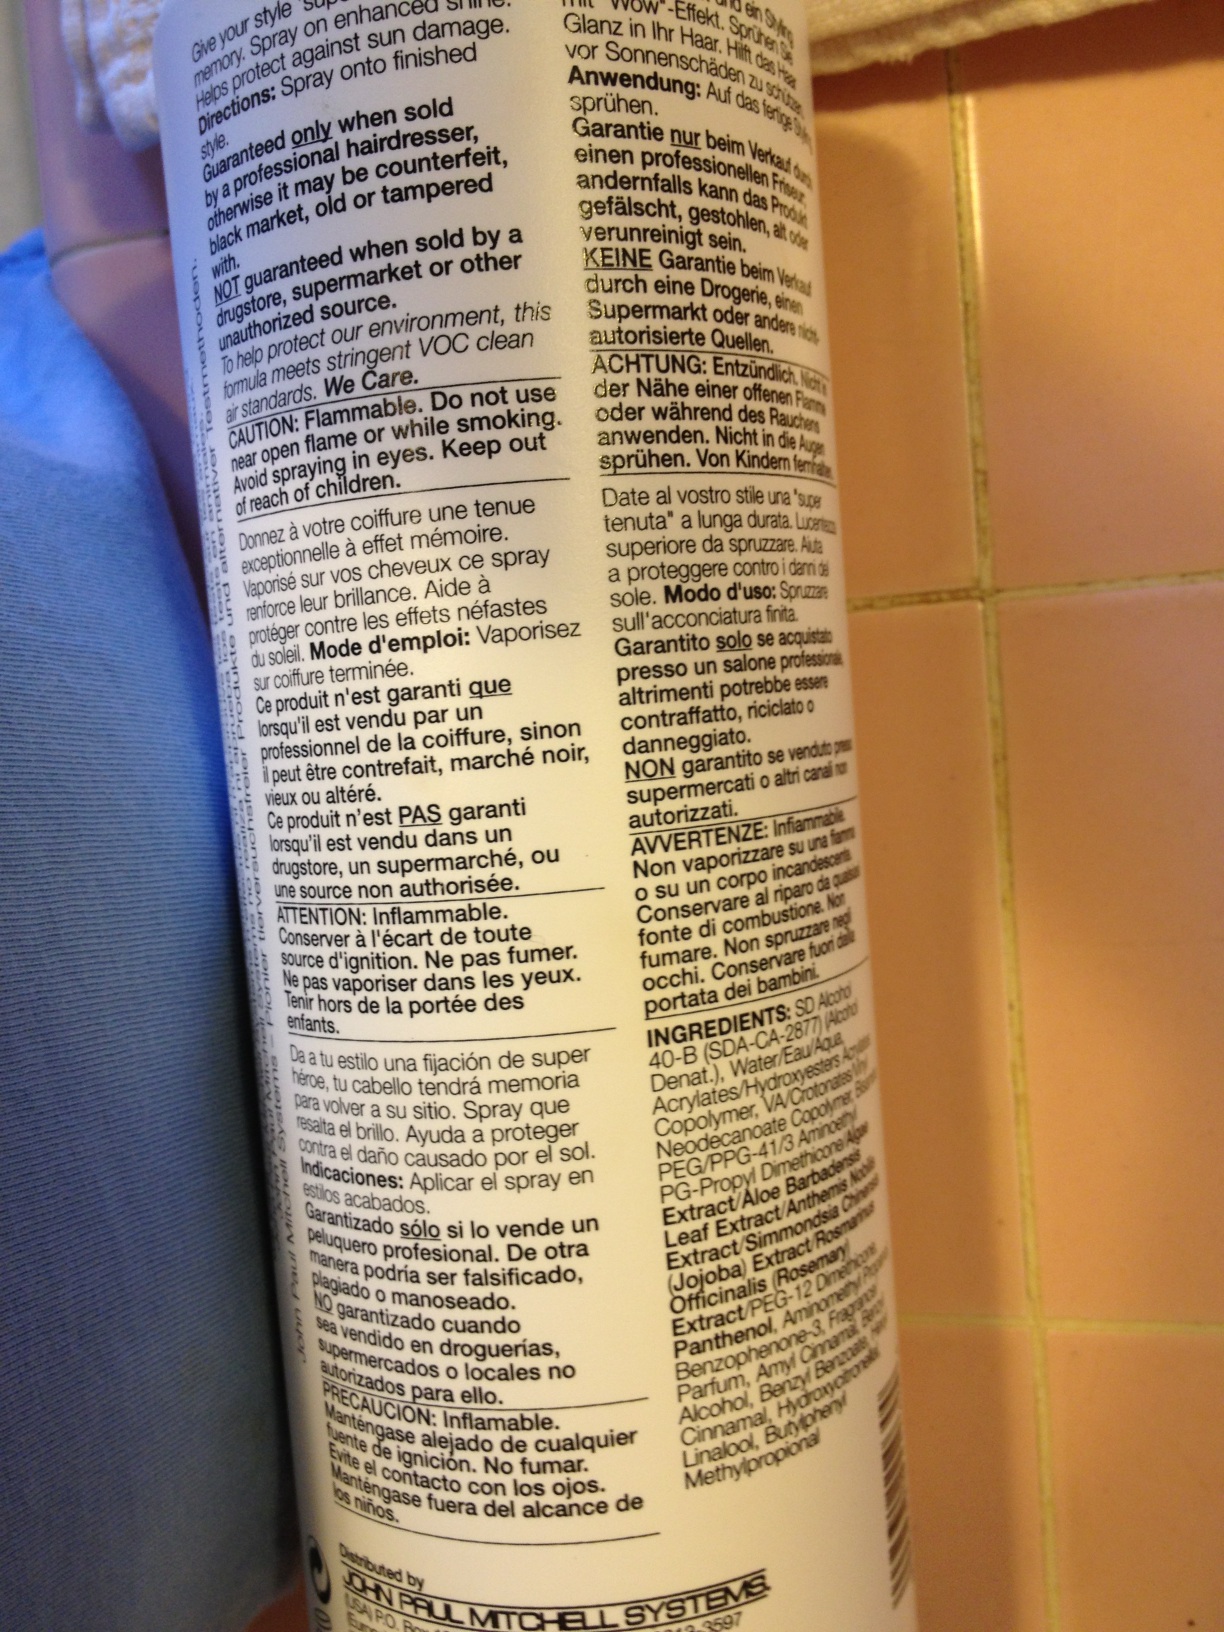Question: Can you tell me what this is please?
Answer: unanswerable